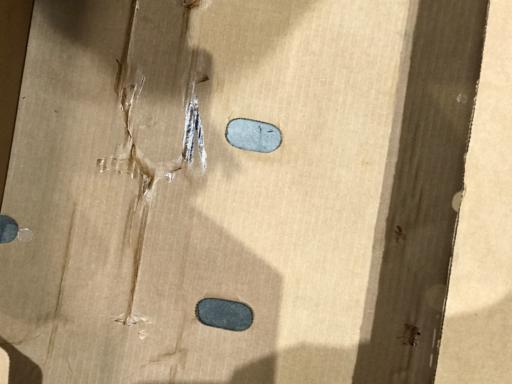
Label: cardboard